Enoch Beery Seitz

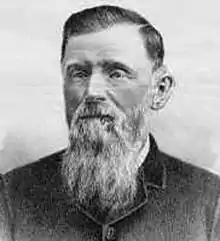
Enoch Beery Seitz

Enoch Beery Seitz (24 August 1846 in Fairfield County, Ohio – 8 October 1883 in Adair, Missouri) was an American mathematician who was Chair of Mathematics at North Missouri State Normal School).